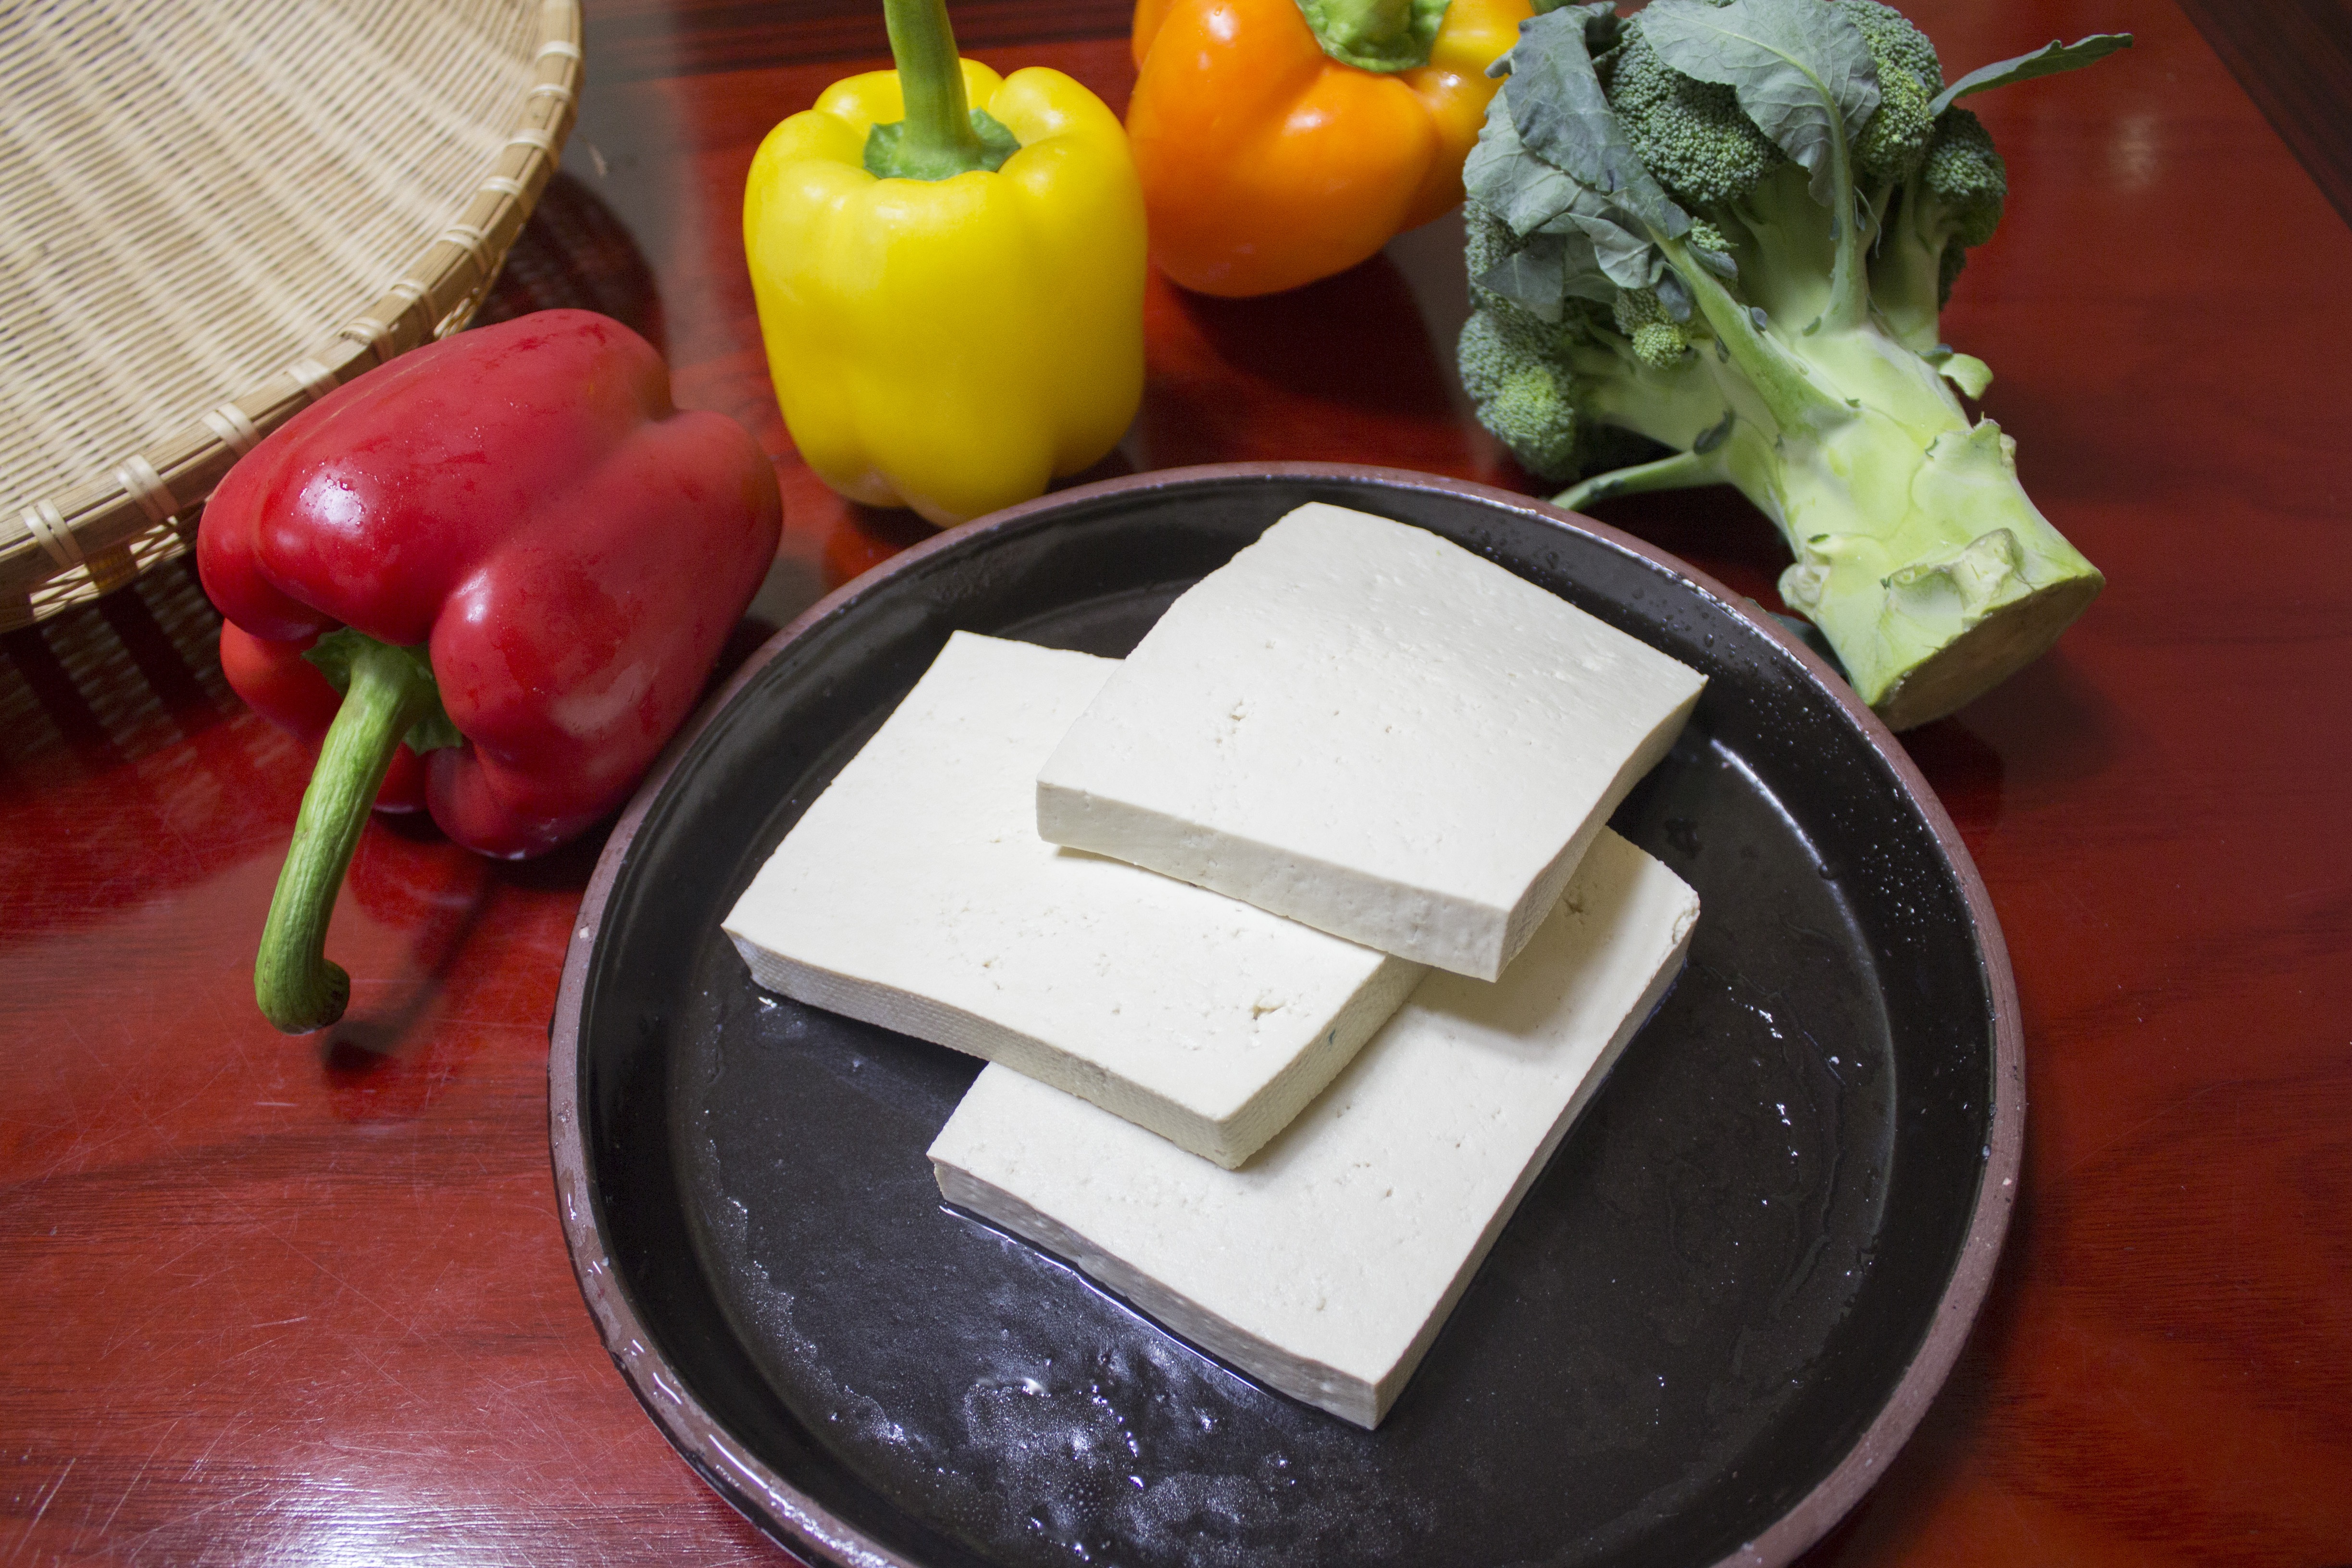
dish, meal, food, produce, vegetable, lunch, cuisine, tofu, korean, traditional food, korean traditional, korean traditional food, slice the tofu, cut a part conveyance